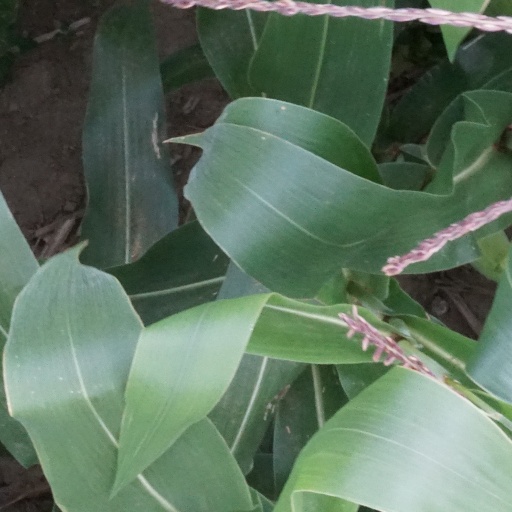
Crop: maize; corn